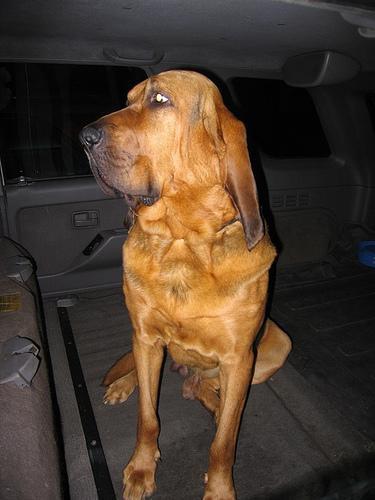
bloodhound